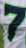
Number: 7